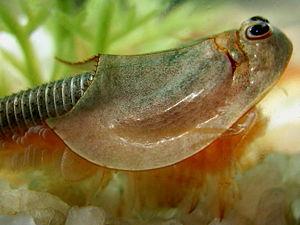
Les eaux temporaires désignent les lacs peu profonds, les étangs, les mares, les marais, les zones inondables, les cours d’eau qui ne contiennent de l’eau que pour une durée limitée et qui le reste du temps sont à sec. Les eaux temporaires peuvent être lotique ou lentique. La présence intermittente de l’eau et l’habitat aquatique éphémère qui en résulte distinguent les eaux temporaires des autres habitats aquatiques.